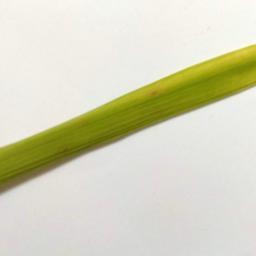
Label: Rice___Brown_Spot